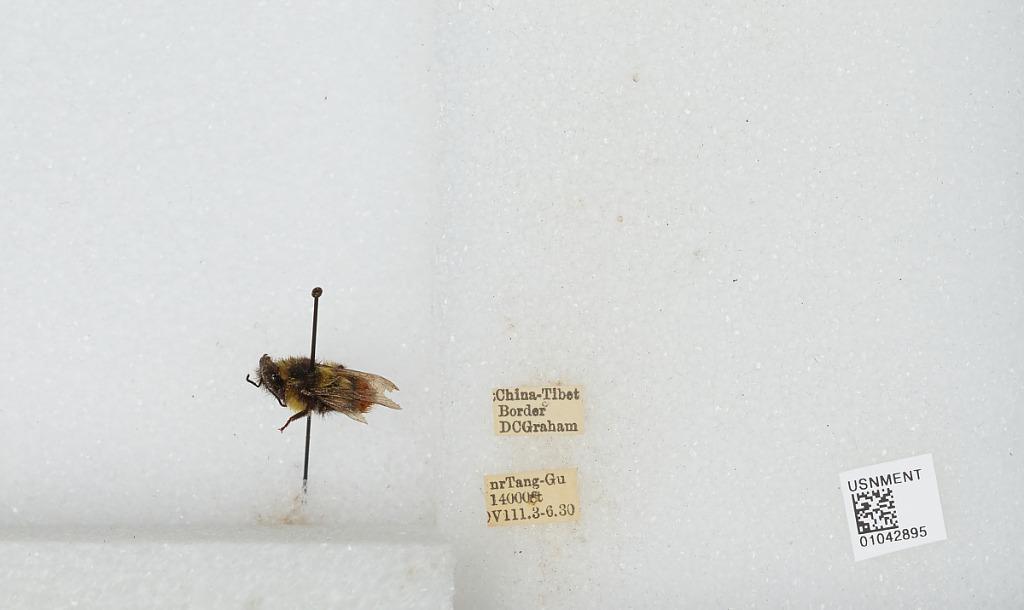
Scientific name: Bombus sp.
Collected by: D. Graham
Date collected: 1930-8-3
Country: China
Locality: China-Tibet border near Tang Gu